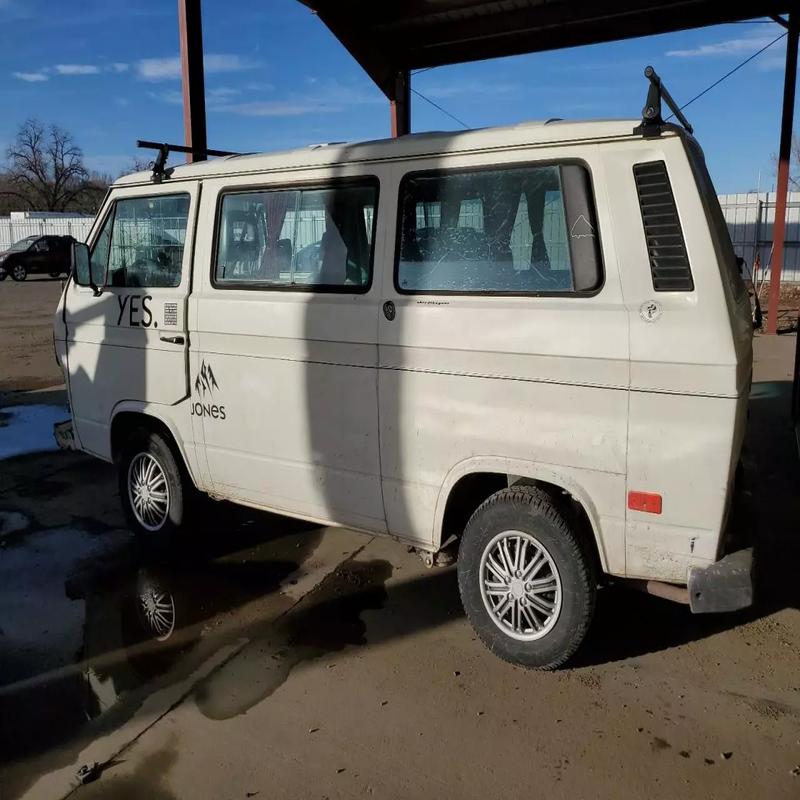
Aucun dommage détecté.
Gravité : aucun